Answer in natural language. Considering the relative positions, where is black color shelving unit with respect to Newspaper? Choose between the following options: above or below
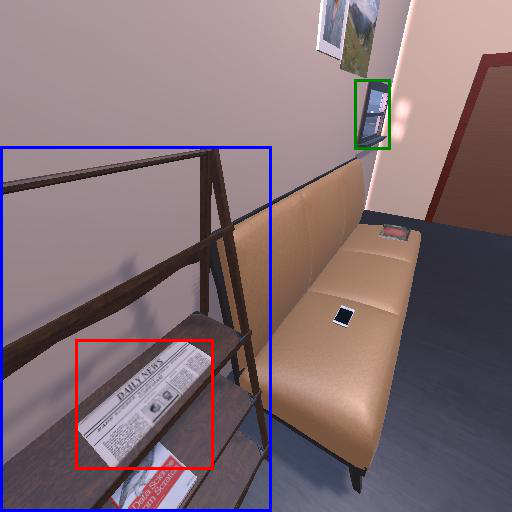
<answer>below</answer>